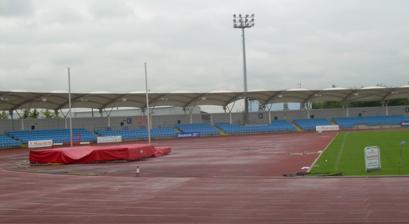
Building: Manchester Regional Arena
Country: United Kingdom
Year built: 2002
Multipurpose stadium in Manchester, England Manchester Regional Arena Location Sportcity , Manchester , England Coordinates 53°29′2″N 2°12′14″W / 53.48389°N 2.20389°W / 53.48389; -2.20389 Owner Manchester City Council Operator Manchester Sport and Leisure Trust Capacity 6,500 Surface Natural grass Construction Opened April 2002 Construction cost £3.5 million Architect Faulkner Browns with TTH Architects Main contractors John Laing Tenants Athletics AAA Championships Paralympic World Cup (2005–present) Belle Vue Racers Manchester Kestrels Sale Harriers Association Football Manchester City Reserves (2003–2010) Manchester City Women (2003–2014) Northwich Manchester Villa (2015–2016) Manchester Central (2016–present) Rugby League Manchester Rangers (2015–2019) Manchester Regional Arena is a multipurpose stadium in Manchester , England , primarily used for athletics , football and rugby league . History It was originally developed as the warm-up track for the 2002 Commonwealth Games held at the adjacent City of Manchester Stadium . It has hosted the AAA Championships and Paralympic World Cup , and was the reserve home ground of the Manchester City reserve team prior to moving to Ewen Fields in June 2010. It also served as the home of the Manchester City Ladies' side until their move to the adjacent Academy Stadium in the Etihad Campus in 2014. With both Manchester City teams moving out of the ground by the beginning of 2015, their tenure was replaced by amateur rugby league side Manchester Rangers. References